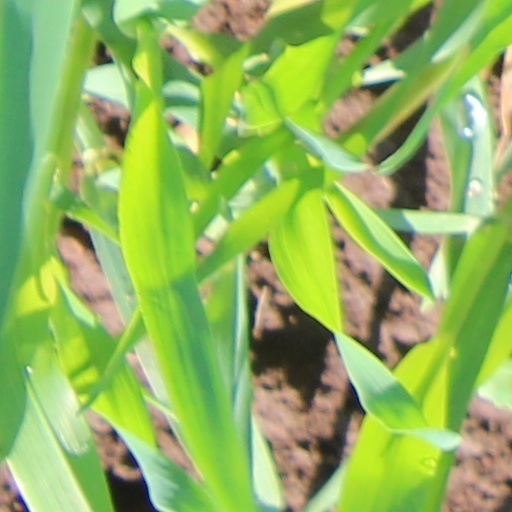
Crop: wheat